Swan Lake

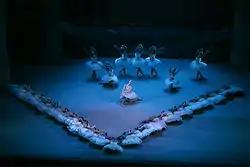
Scene from act 4; Vienna State Opera, 2004

Odette is distraught. The swan maidens try to comfort her. Siegfried returns to the lake and makes a passionate apology. She forgives him, but his betrayal cannot be undone. Rather than remain a swan forever, she chooses to die. He chooses to die with her and they leap into the lake, where they will stay together forever. This breaks Rothbart's spell over the swan maidens, causing him to lose his power over them and he dies. In an apotheosis, they, who transform back into regular maidens, watch as Siegfried and Odette ascend into the Heavens together, forever united in love.